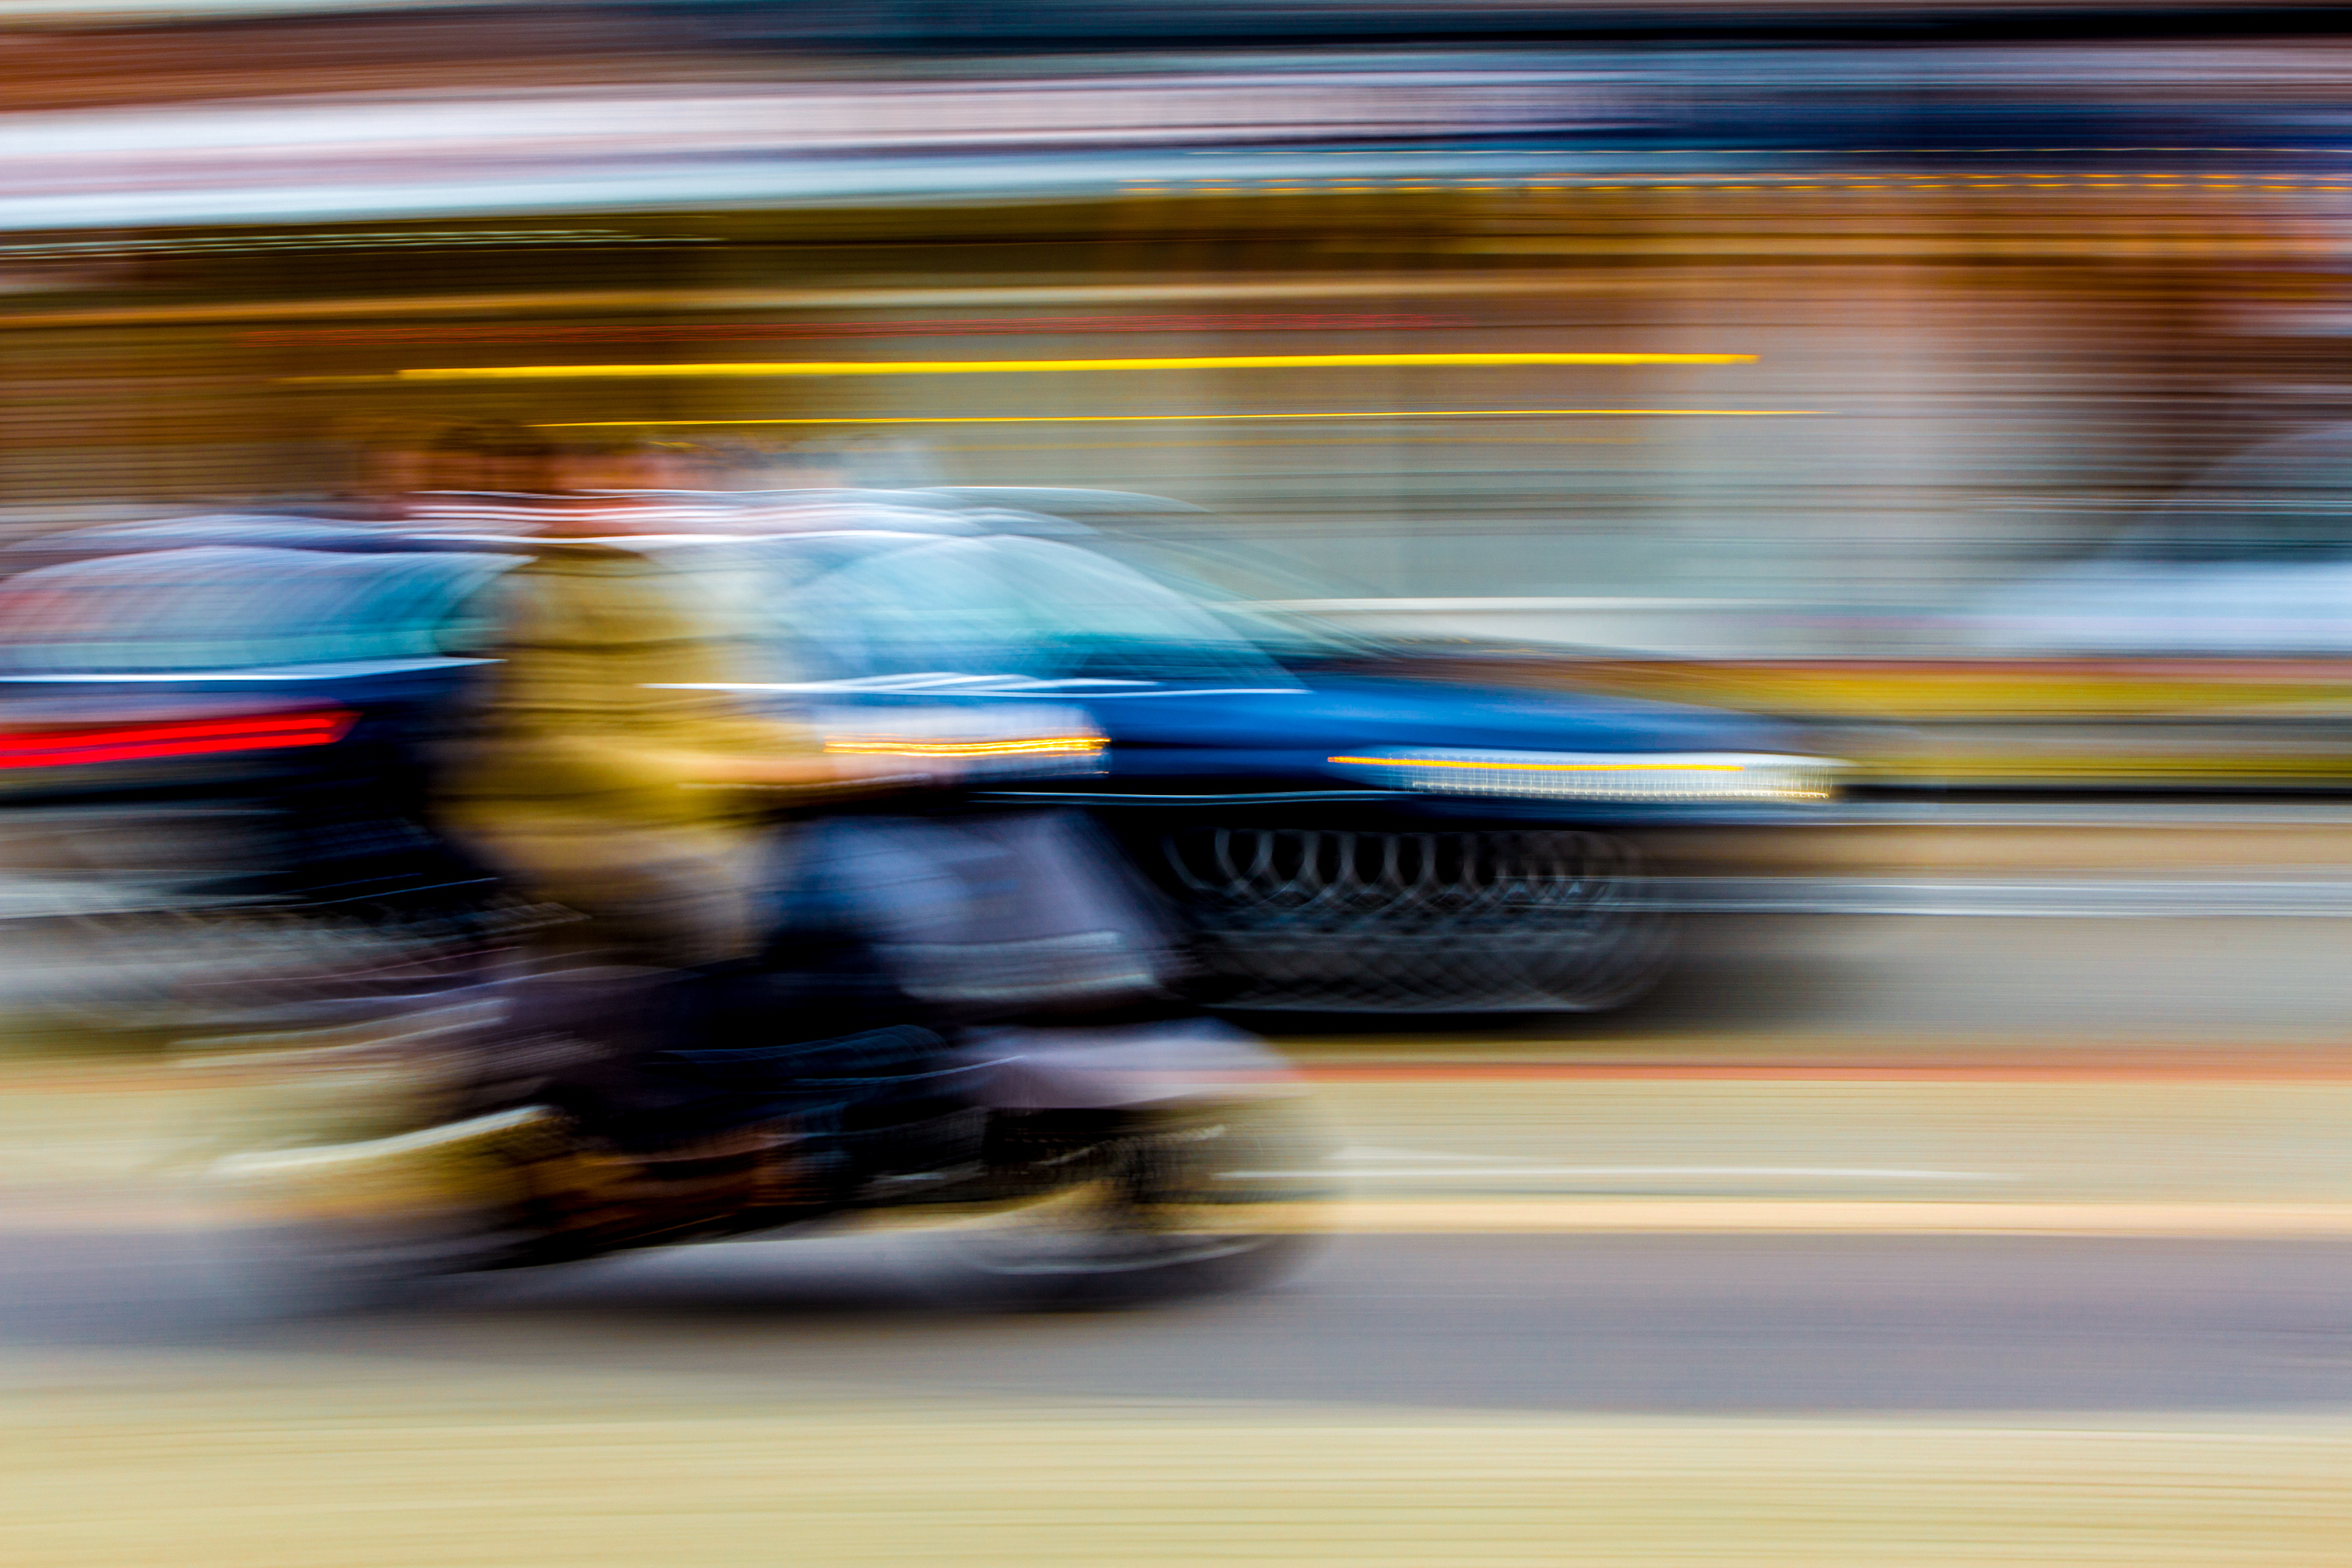
movement, utrecht, moment, scooter, street photography, cycling, artistic, tire, car, wheel, vehicle, automotive lighting, automotive tire, motor vehicle, automotive design, motorcycle, asphalt, road surface, automotive exterior, headlamp, rolling, personal luxury car, motorcycling, road, bumper, parking, rim, automotive wheel system, racing, city, auto part, personal protective equipment, motorsport, mid size car, traffic, pedestrian, lane, street, luxury vehicle, auto racing, family car, driving, reflection, helmet, smoke, full size car, performance car, pedestrian crossing, race track, highway, sports sedan, compact car, night, automotive window part, transport, winter, world rally championship, sports car